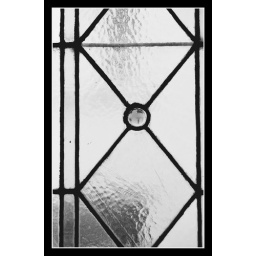
Various street scenes from walking around Oslo